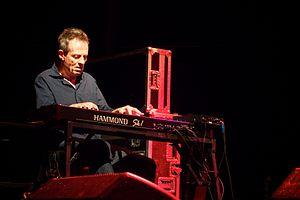
She's a Rainbow est une chanson des Rolling Stones, parue en 1967 sur l'album Their Satanic Majesties Request. Elle est également sortie en single, avec 2000 Light Years from Home en face B, et a atteint la vingt-cinquième place des charts.